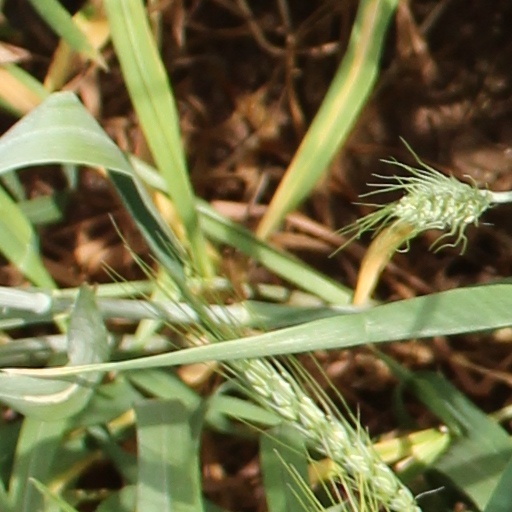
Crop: wheat